Sarah Rapelje

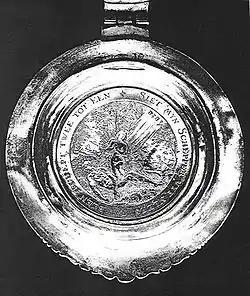
Medallion given to Sarah Rapelje on occasion of her marriage to Hans Hansen Bergen, 1639. Later inserted into tankard, donated by descendants to Brooklyn Museum of Art, 1926

Sarah Rapelje (9 June 1625 – April 1685) was the first European Christian female, the "first white child" born in New Netherland.